SV Werder Bremen

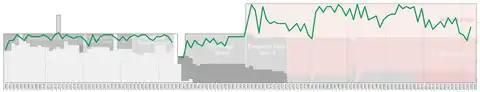
Historical chart of Werder's league performance

On 4 February 1899, FV Werder Bremen was founded by a group of 16-year-old students who had won a football in a tug of war tournament. The name "Werder" is the German word for "river peninsula", alluding to the riverside field on which the team played their first football matches. On 10 September 1899, Werder won their first match 1–0, against ASC 1898 Bremen. In 1900, the club was one of the founder members of the German Football Association (DFB). Werder then had some early success, winning several local championships. In 1903, all three of their teams won their local leagues. Due to the club's popularity, Werder became the first side in the city to charge entry fees for home matches.